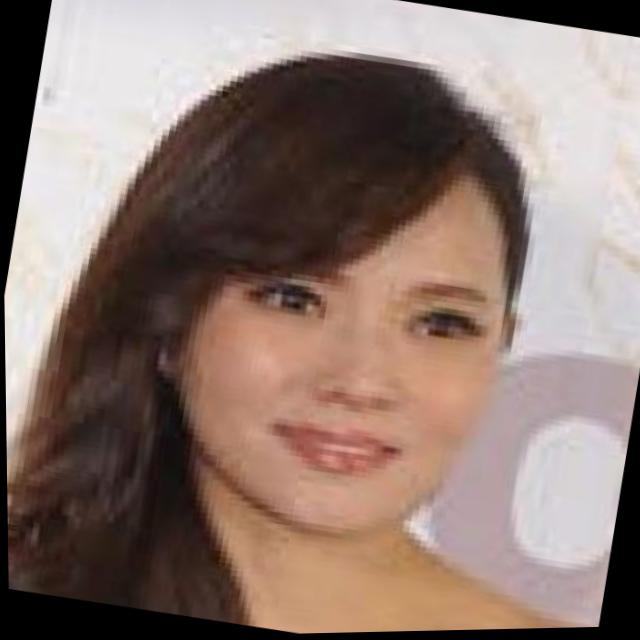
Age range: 21-44